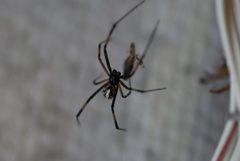
Species: Lactrodectus_hesperus